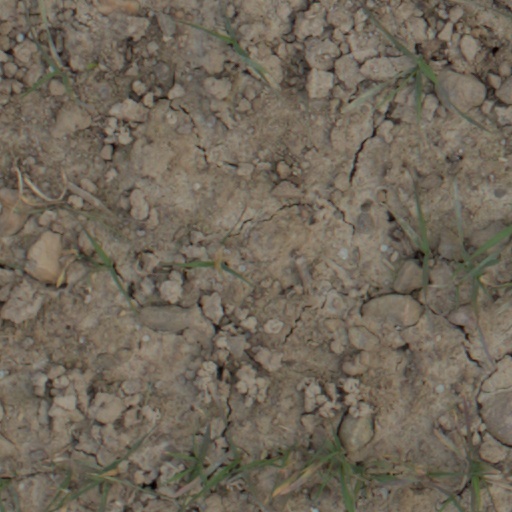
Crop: wheat